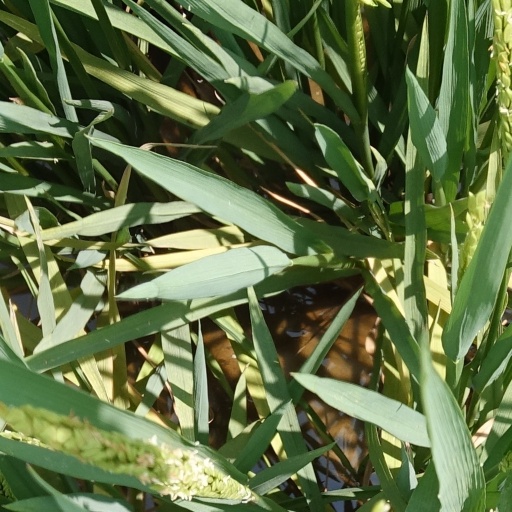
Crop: rice